American crow

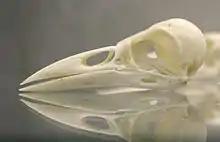
The skull of an American crow

The American crow is a large, distinctive bird with iridescent black feathers all over. Its legs, feet and bill are also black. They measure in length, of which the tail makes up about 40%. The wing chord is , with the wingspan ranging from . The bill length can be from , varying strongly according to location. The tarsus is and the tail is . The body mass can vary from . Males tend to be larger than females.